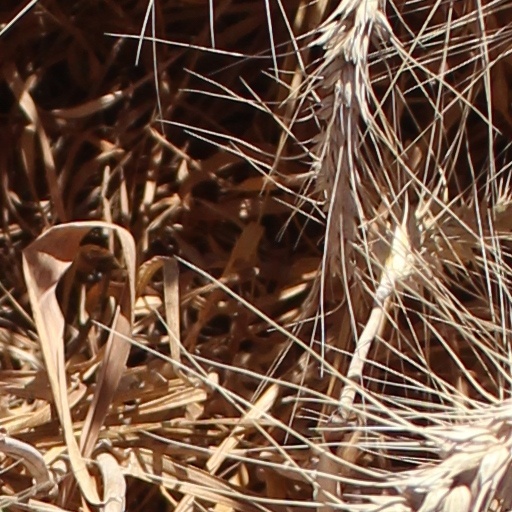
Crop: wheat